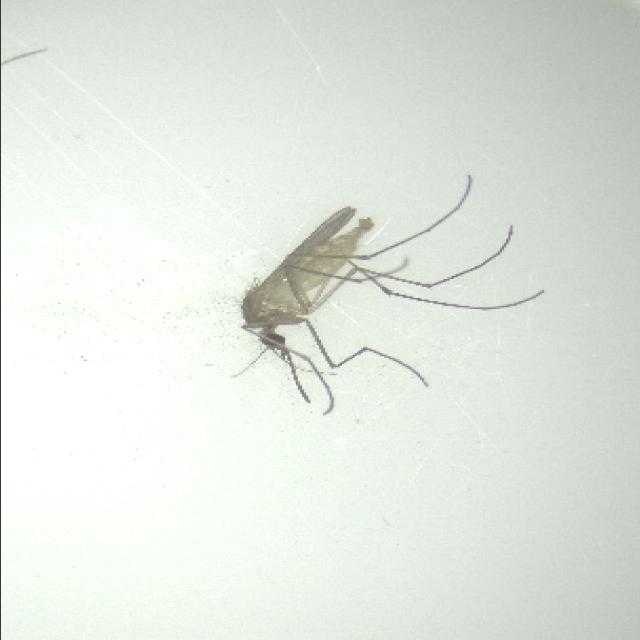
Species: culex_pipiens